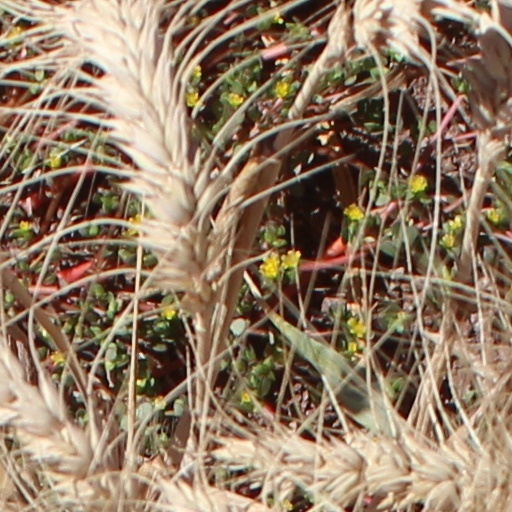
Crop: wheat